Frederick Christian Palmer

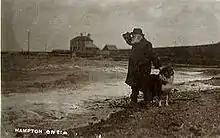
Edmund Reid by Palmer, 1912

In 1910–1912 Palmer photographed Edmund Reid who had been head of the Metropolitan Police Service CID at the time of the Whitechapel murders. Reid had retired to Hampton-on-Sea, a settlement which was fast sinking into the Thames Estuary prompting the old man to make attempts at publicity and to demand assistance from the council. Palmer photographed this eccentric character amid the progressing disaster and gave or sold the images to Reid in the form of postcards. The old man retailed Palmer's photographs from a kiosk, calling the collection an "art gallery". Reid was mocked for selling postcards of himself and calling it art, but when Duchamp chose to take another Palmer photograph home in 1913 and made an artwork of it,